Edwin Gordon Blackmore

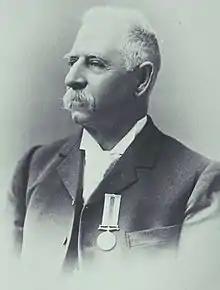
Edwin Gordon Blackmore at the 1898 Australasian Federal Convention.

Edwin Gordon Blackmore (1837–1909), was Clerk of the Legislative Council and Clerk of Parliaments of the colony of South Australia.